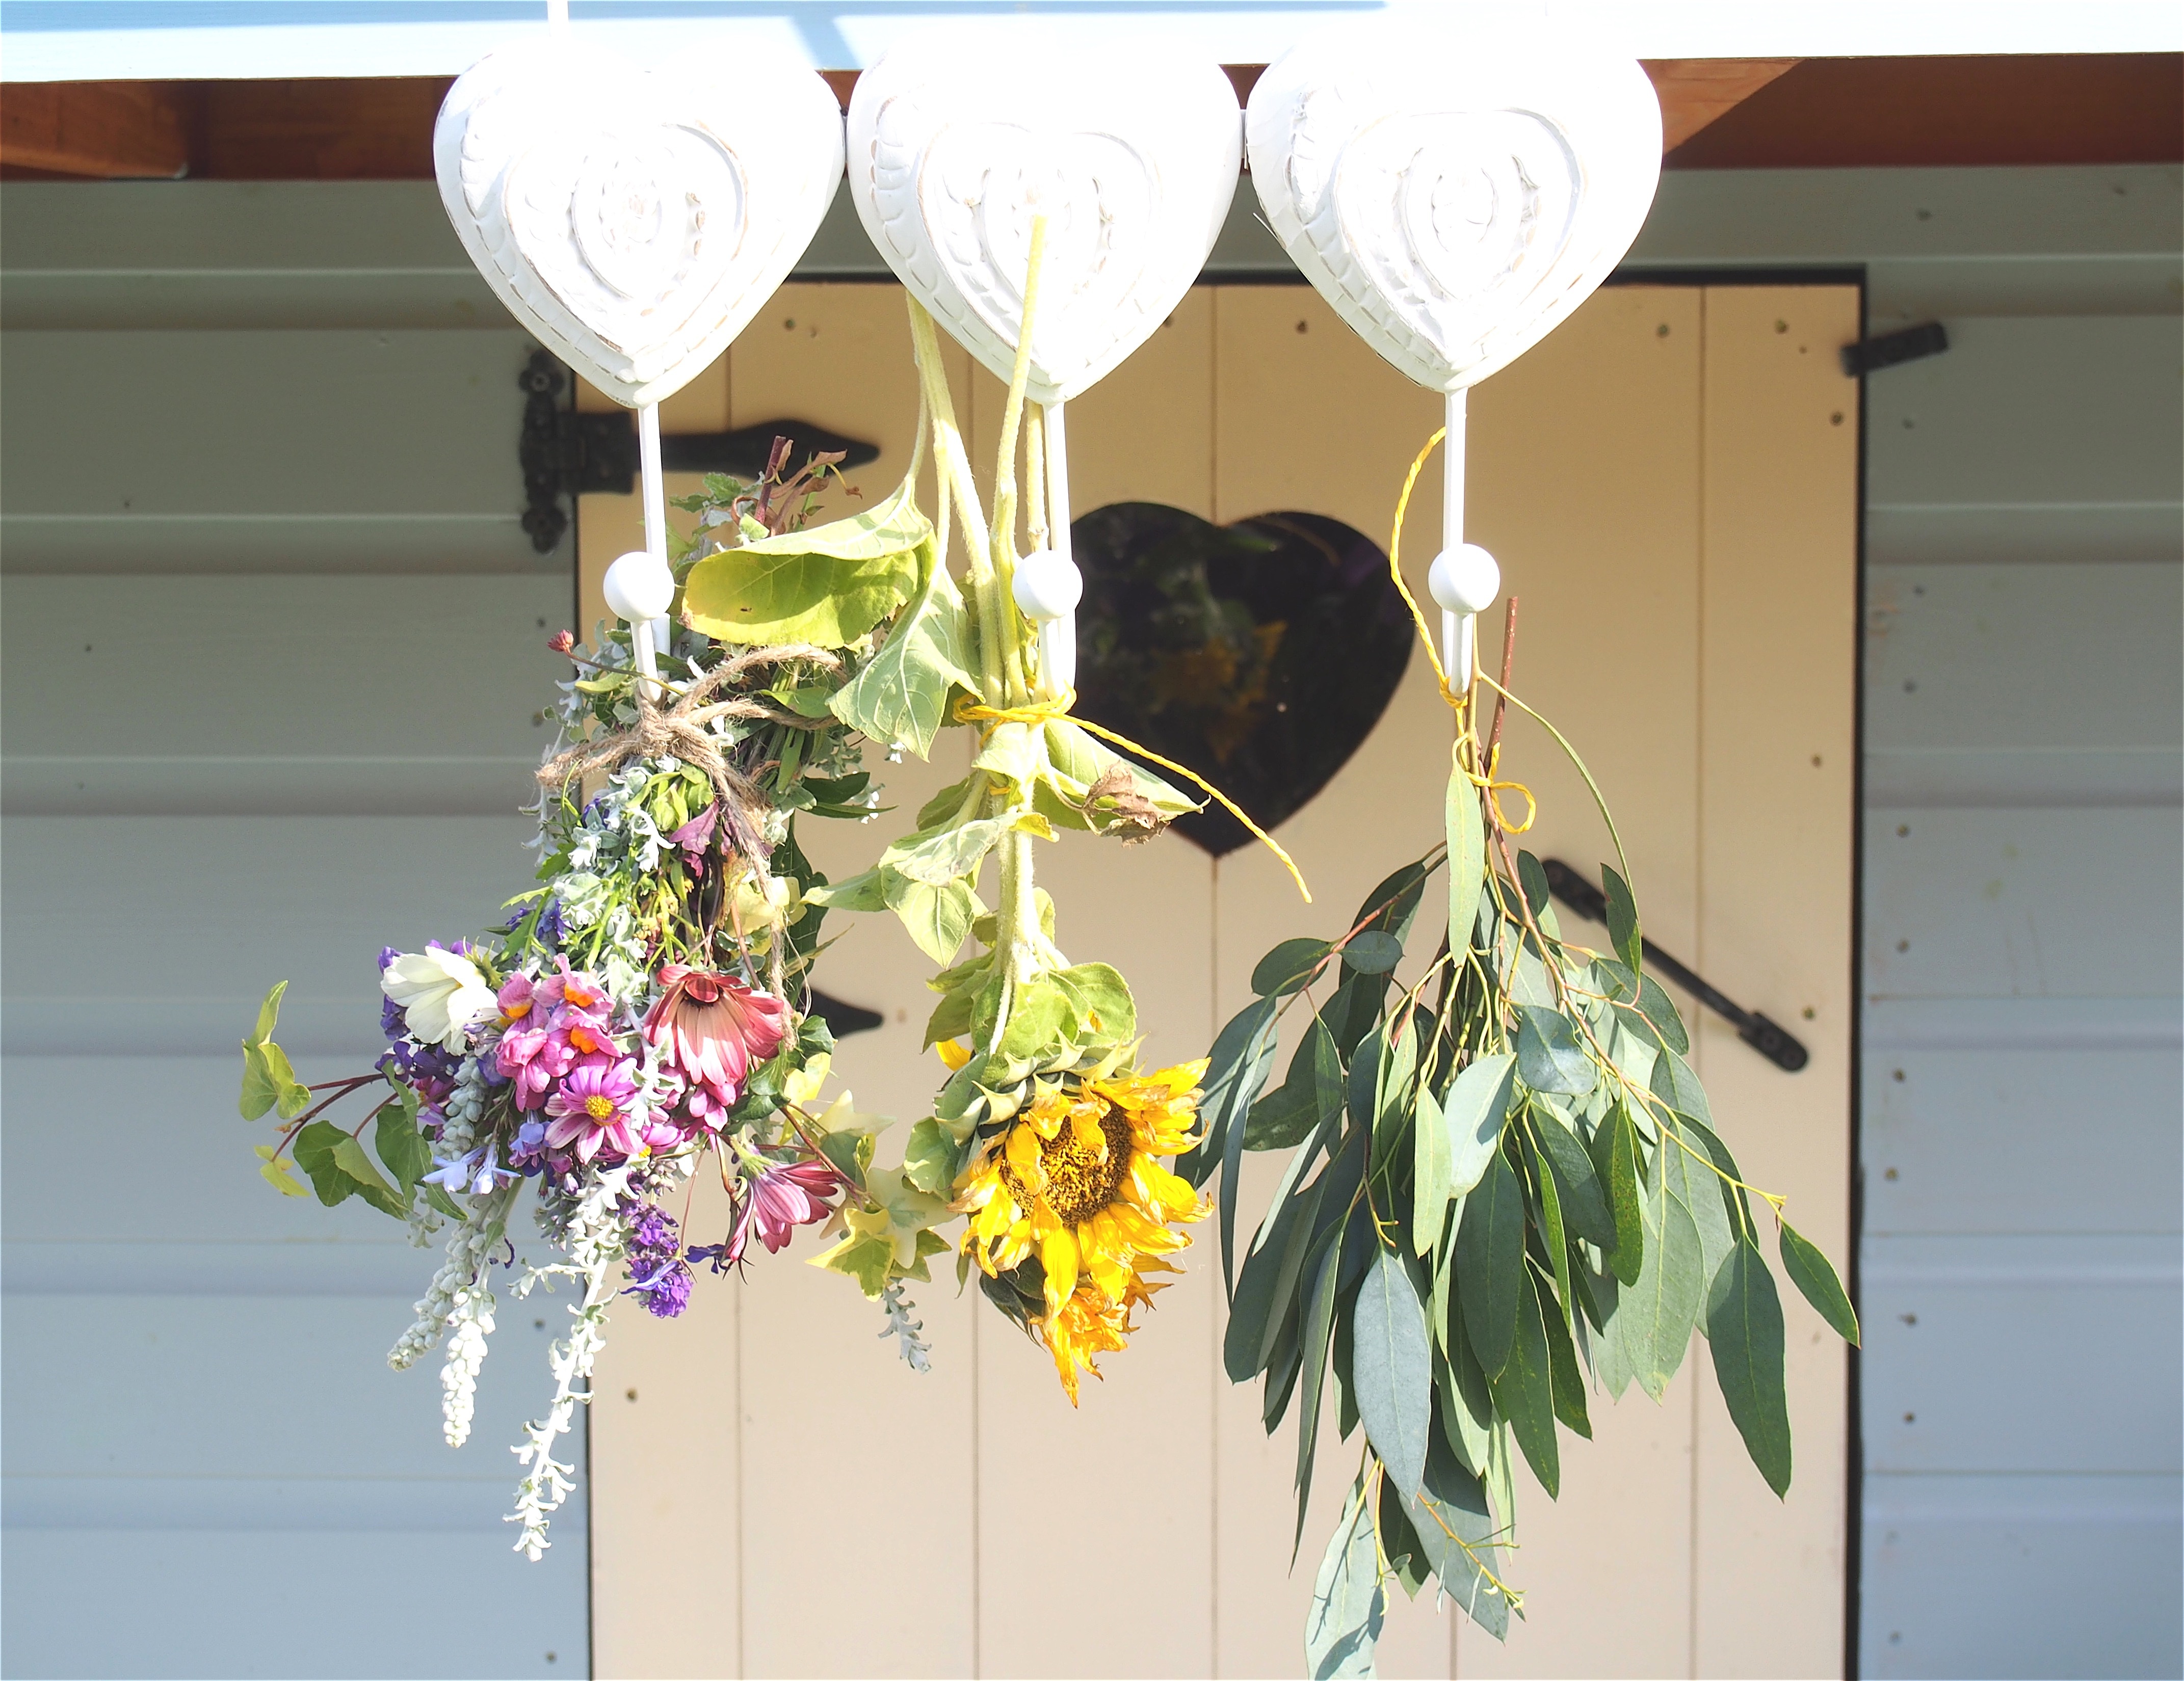
flower, window, glass, balloon, yellow, lighting, interior design, christmas decoration, floristry, floral design, centrepiece, flower arranging